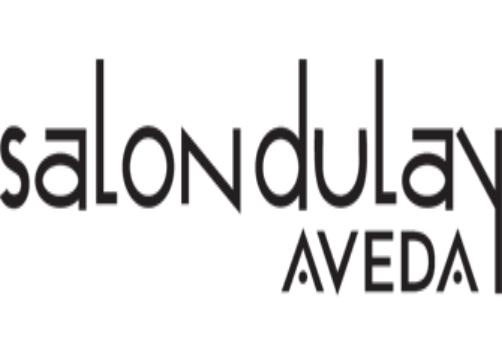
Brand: Aveda
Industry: Necessities